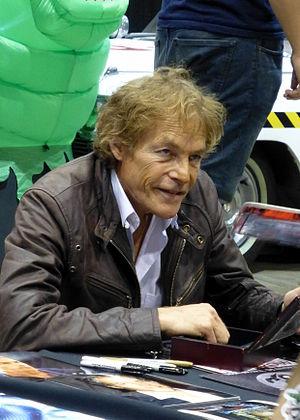
Michael Massee, de son vrai nom Michael Groo Massee, né le 1ᵉʳ septembre 1952 à Kansas City, et mort le 20 octobre 2016 à Los Angeles, est un acteur américain surtout connu pour ses rôles de méchant à la télévision et au cinéma.